Zamboanga del Norte

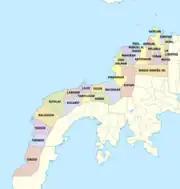
Political map of the province

Zamboanga del Norte comprises 25 municipalities and 2 cities. Dipolog, Sindangan, and Dapitan are the most densely populated areas in the province. These are further subdivided into 691 barangays, and clustered into 3 congressional districts.